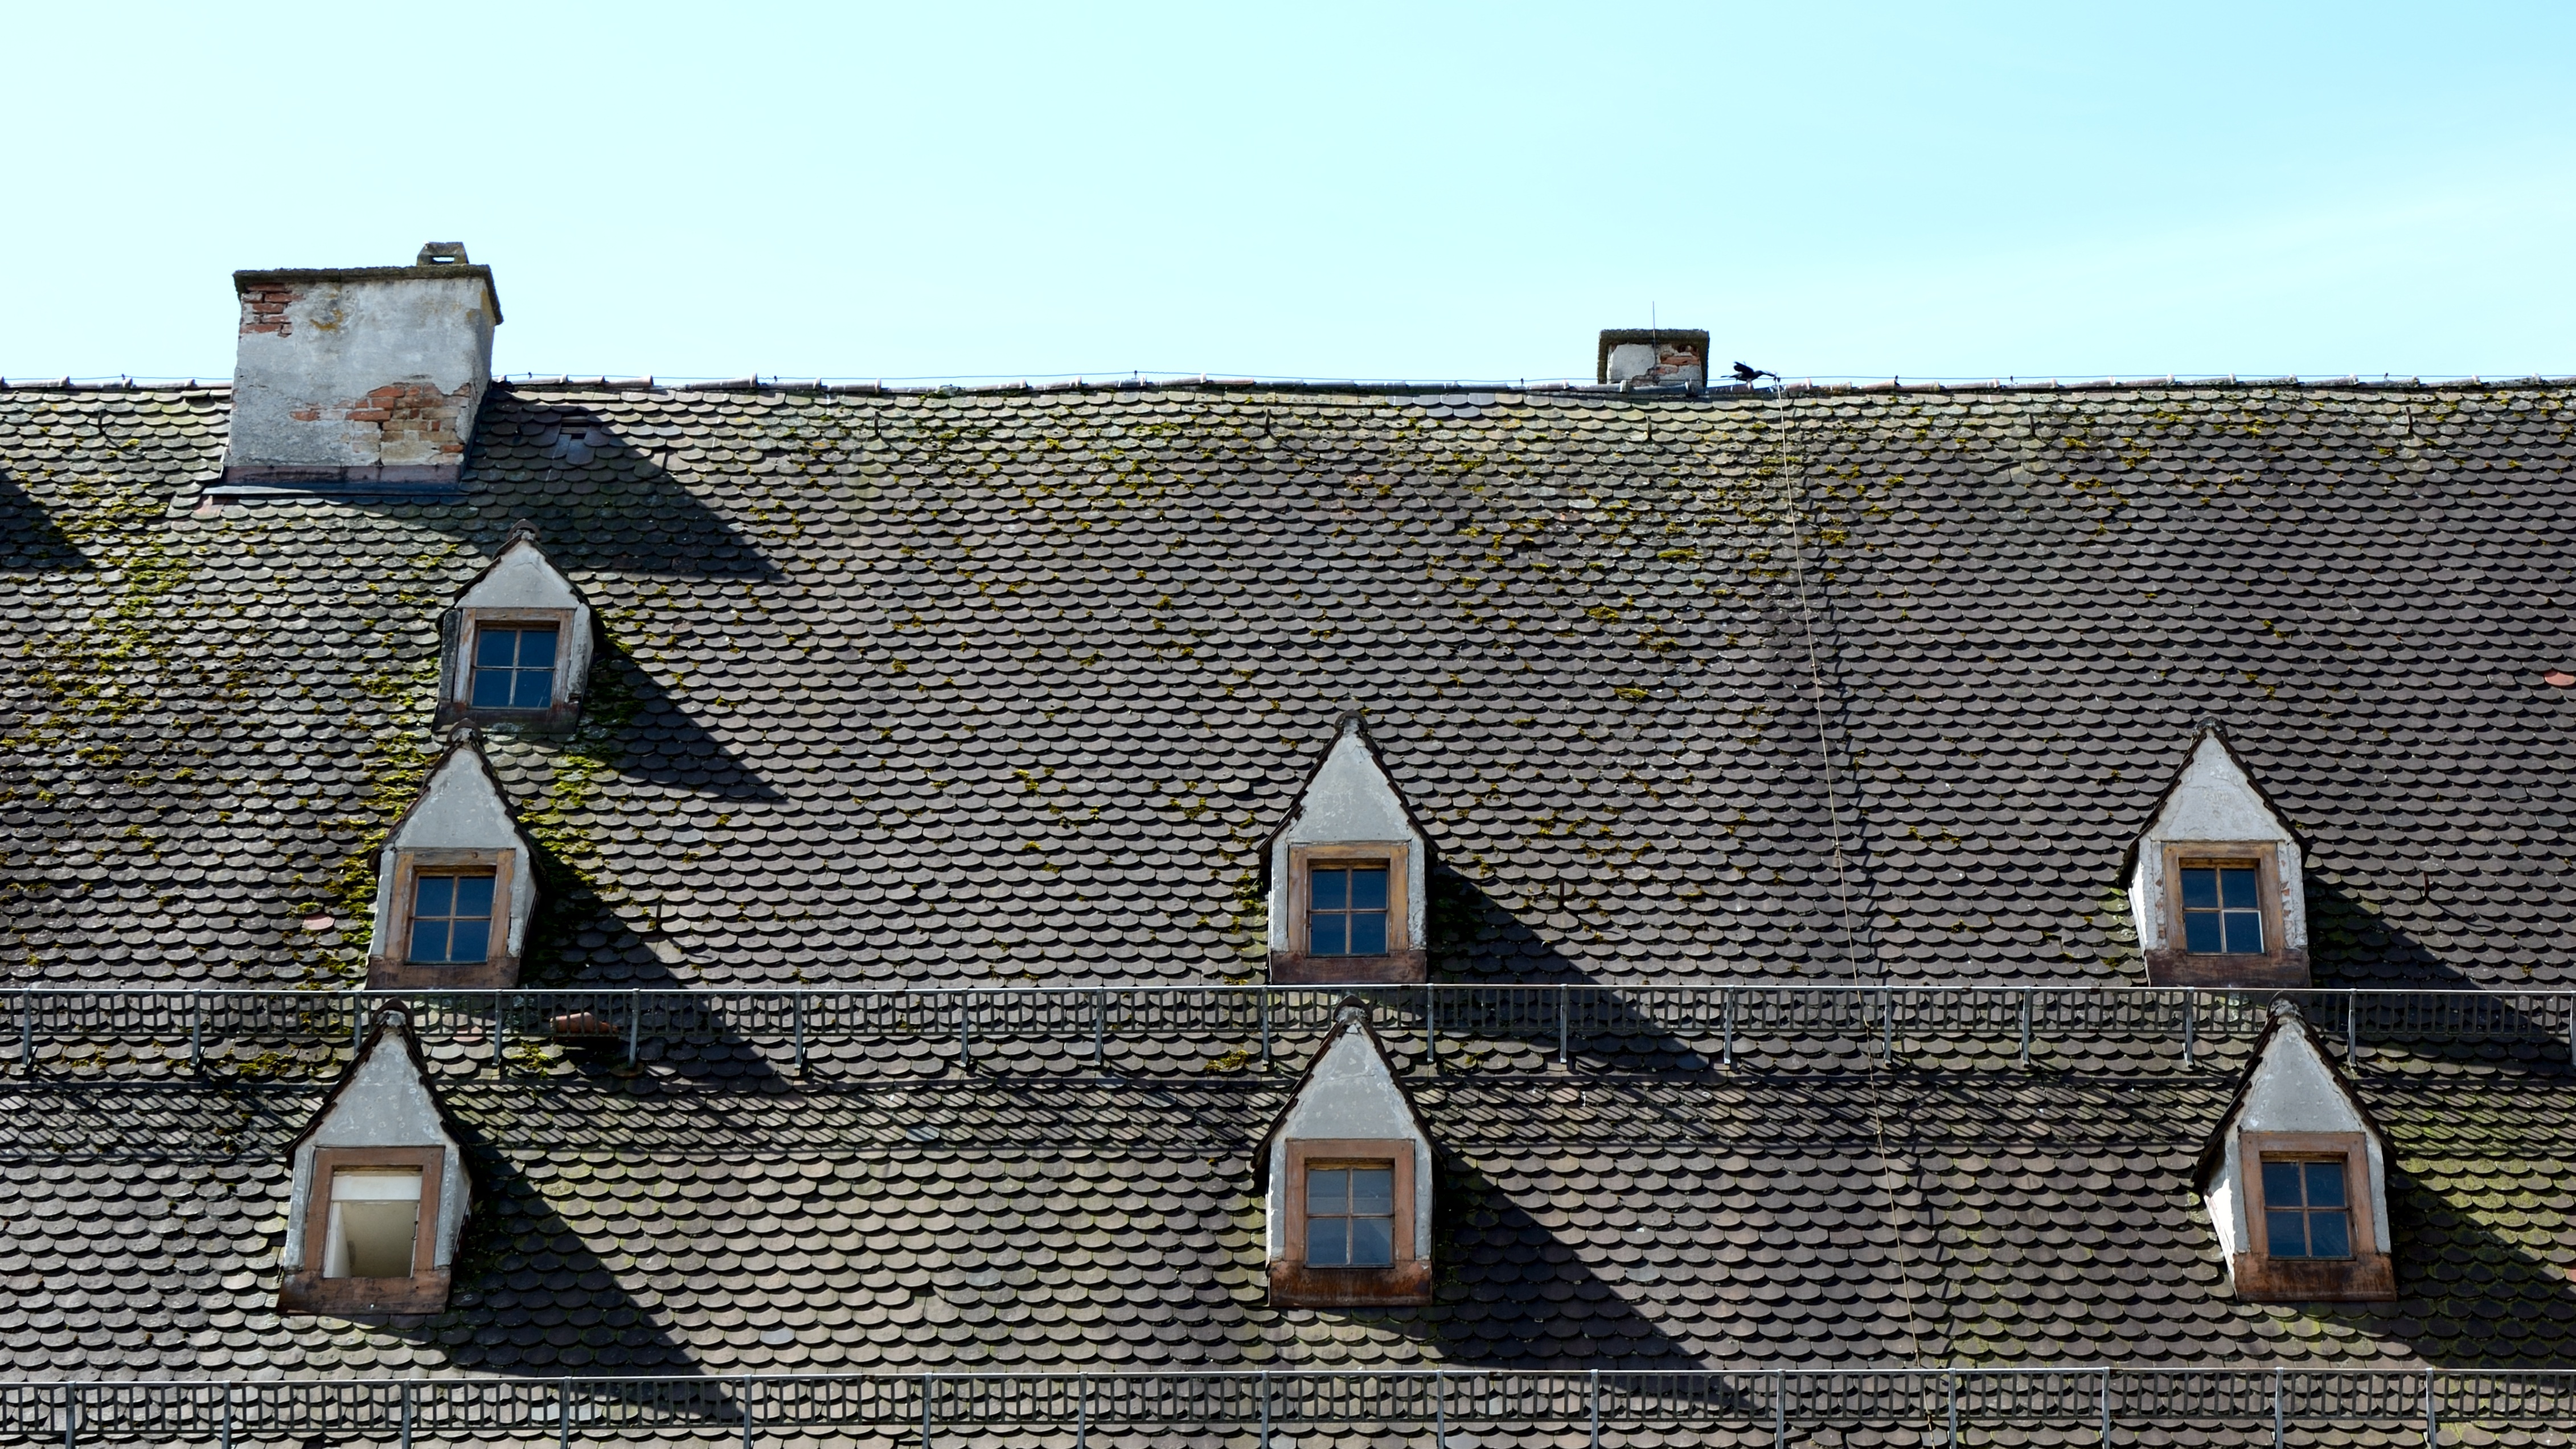
architecture, house, window, roof, building, old, home, wall, facade, tile, blue, brick, old town, nostalgic, shape, historically, roof windows